Gerben Moerman

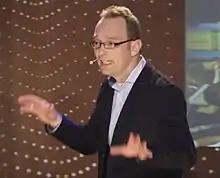
Gerben Moerman (2014)

Gerben Albert ("Gerben") Moerman (Schipluiden, 1976) is a Dutch sociologist who teaches at the University of Amsterdam (UvA). His specialty is sociological methodology, and he is member of the UvA group for Dynamics of Citizenship and Culture. He is considered something of an expert on breaching, and has drawn attention for a hobby of his—the Paul is dead conspiracy theory. In 2012, he was chosen as UvA teacher of the year; he was praised for being able to interest his students in the unpopular subject of sociological methodology, and for linking theory to society and continually surprising his students.